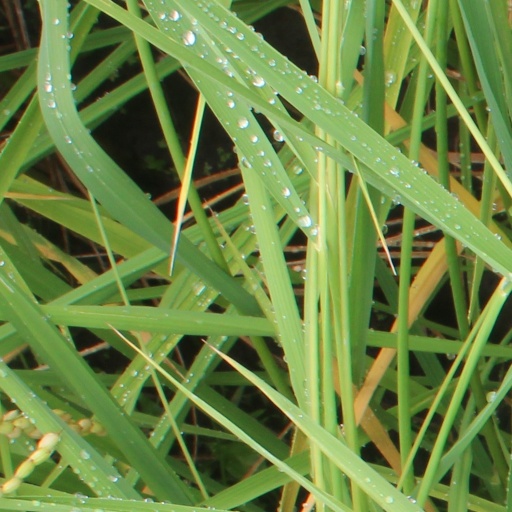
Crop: rice